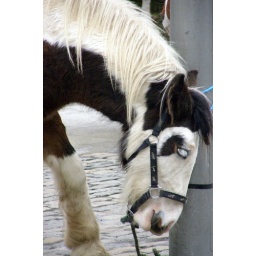
The first Sunday of every month there's a horse market in Smithfield.